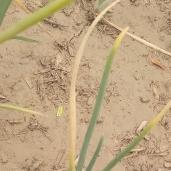
Crop: Onion
Condition: fusarium-d